Galicia (Spain)

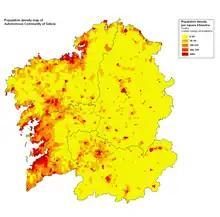
Population density

The lands of Galicia are ascribed to two different areas in the Köppen climate classification: a south area (roughly, the province of Ourense and Pontevedra) with appreciable summer drought, classified as a warm-summer Mediterranean climate ("Csb"), with mild temperatures and rainfall usual throughout the year; and the western and northern coastal regions, the provinces of Lugo and A Coruña, which are characterized by their Oceanic climate ("Cfb"), with a more uniform precipitation distribution along the year, and milder summers. However, precipitation in southern coastal areas are often classified as oceanic since the averages remain significantly higher than a typical Mediterranean climate.